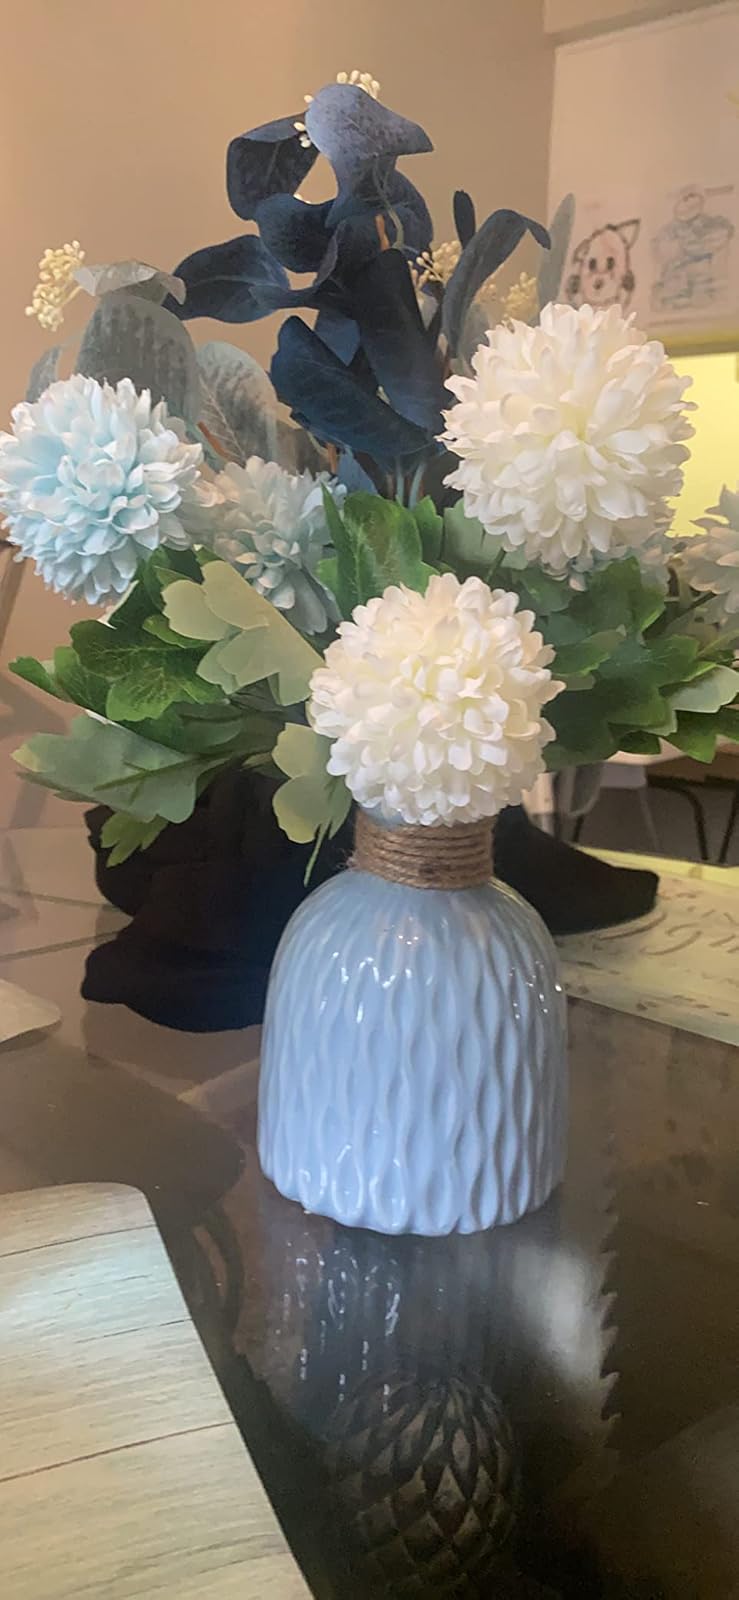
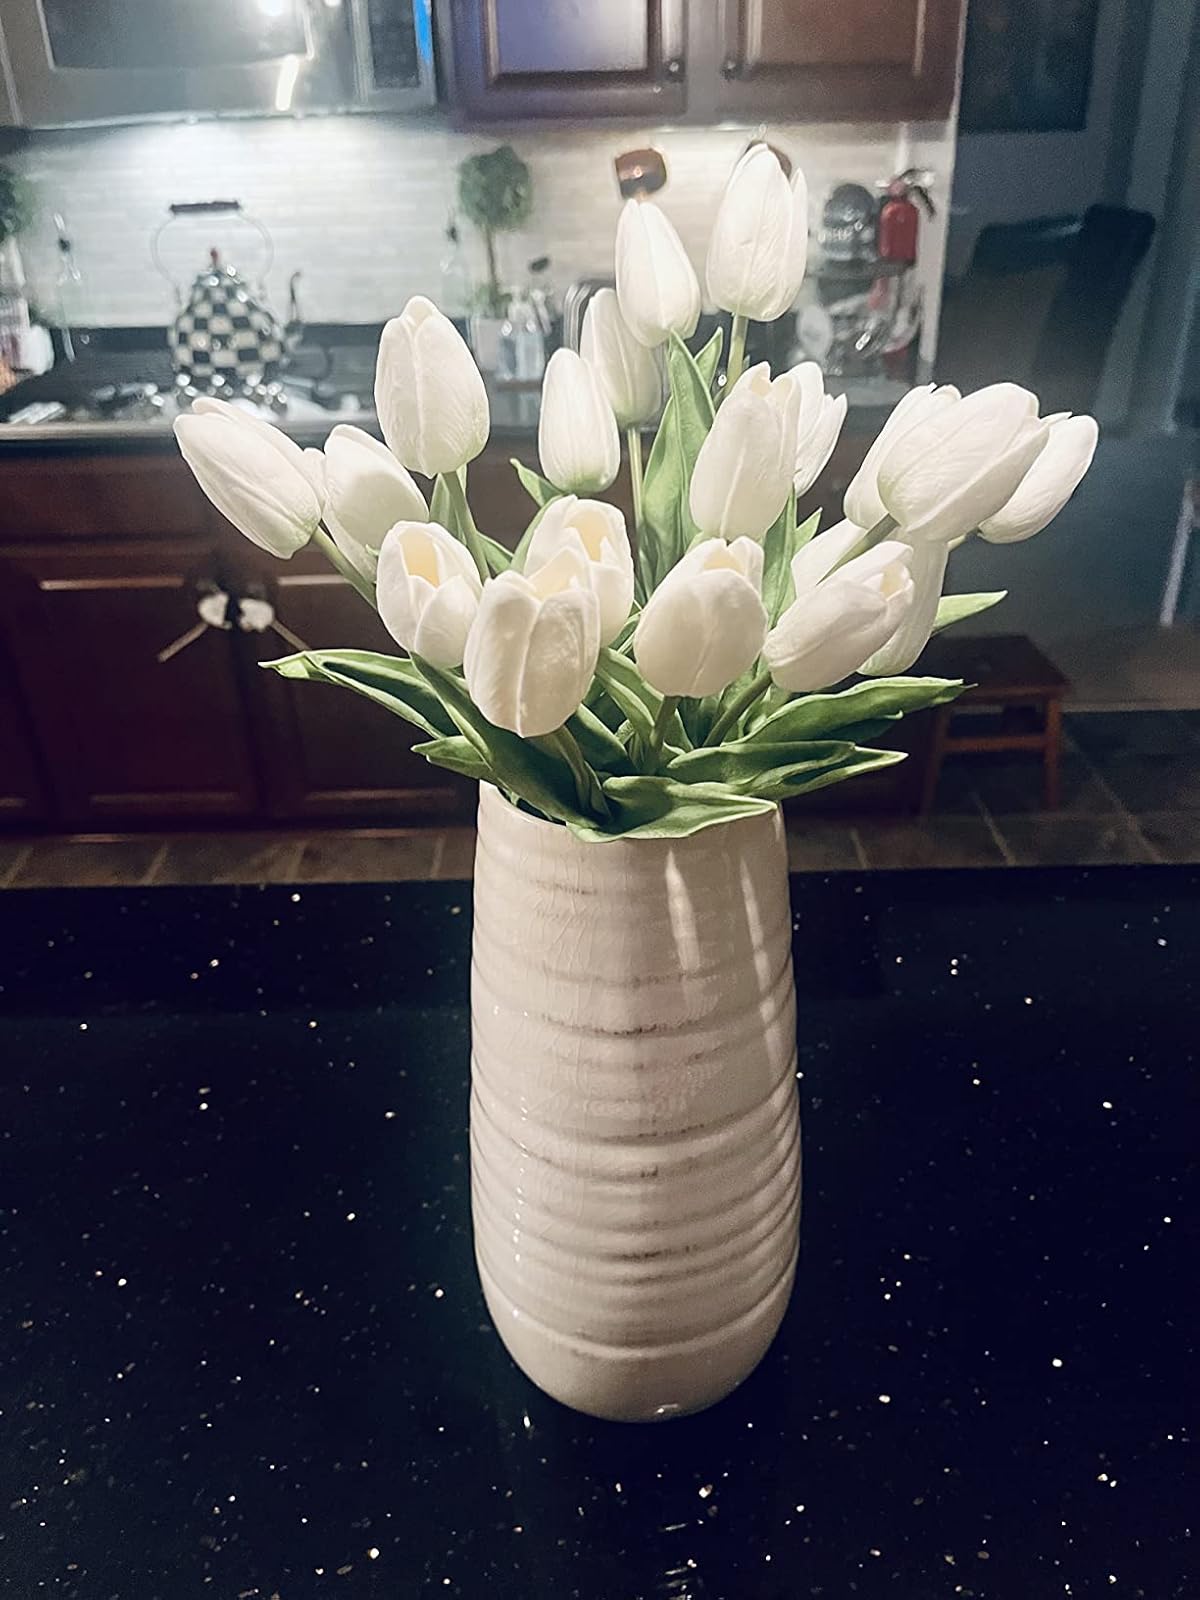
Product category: vase
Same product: no